José Arechabala S.A.

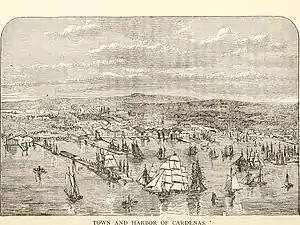
Harbour of Cárdenas in 1900.

José Arechabala Aldama, a Spanish industrialist, established a distillery named "La Vizcaya" in 1878 in Cárdenas, Matanzas, Cuba. The distillery used the molasses residue from sugar refining to produce rum and other liquors. It also provided logistic services in the port of Cárdenas including warehouses and sea transport. This development allowed it to cope with losses due to Hurricane Faquineto, which amounted to 50,000 pesos in 1888 (around 2 million USD today). Its expansion continued despite the Cuban War of Independence (where Cárdenas was the first location bombed by the US Navy), Cuban independence from Spain, and subsequent associated crises.